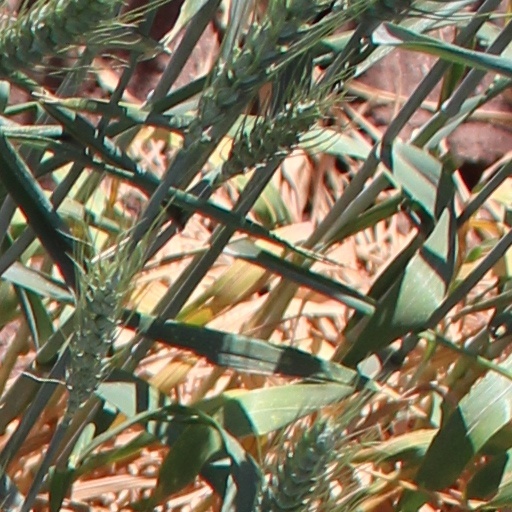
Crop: wheat